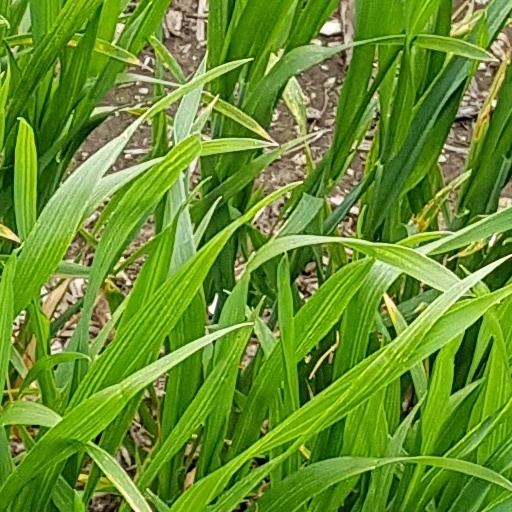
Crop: wheat